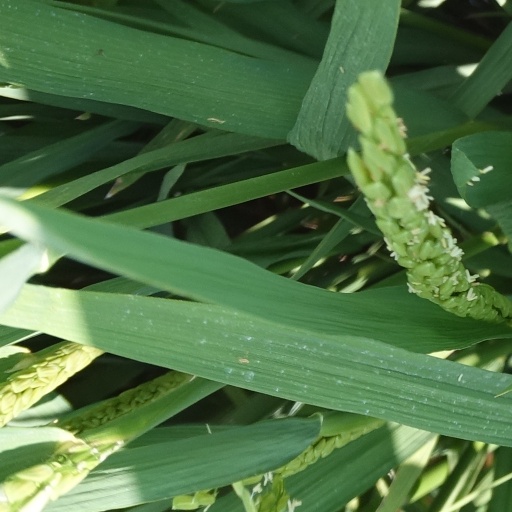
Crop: rice